Wallachian military forces

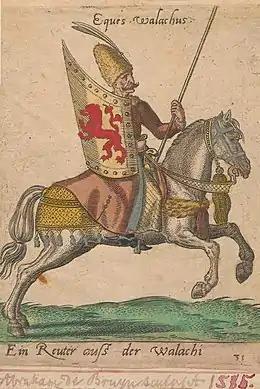
Wallachian cavalryman of the late 16th century

As the Seimeni did not receive their pay after the battle, they began revolting against the Voivode. Initially, the revolt was stopped with the threat of invasion from George II Rákóczi. Due to the cost of maintaining the army, the new Prince, Constantin Șerban, disbanded the Seimeni in 1655. After this action, the uprising started again, this time the Seimeni being joined by the and some , and was aimed towards the boyars. The rebelling army reached a number of 20,000 soldiers and 30 cannons. They plundered churches, monasteries, and boyar estates, killing 32 boyars in the process. With help from Rákóczi, the rebel army led by Hrizea of Bogdănei was defeated in battle at Șoplea after the betrayal of some rebel commanders who joined forces with the Prince. The remnants of the Seimeni were further defeated at Târgul Bengăi. The uprising, although subsided, continued until 1657.